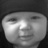
Emotion: neutral